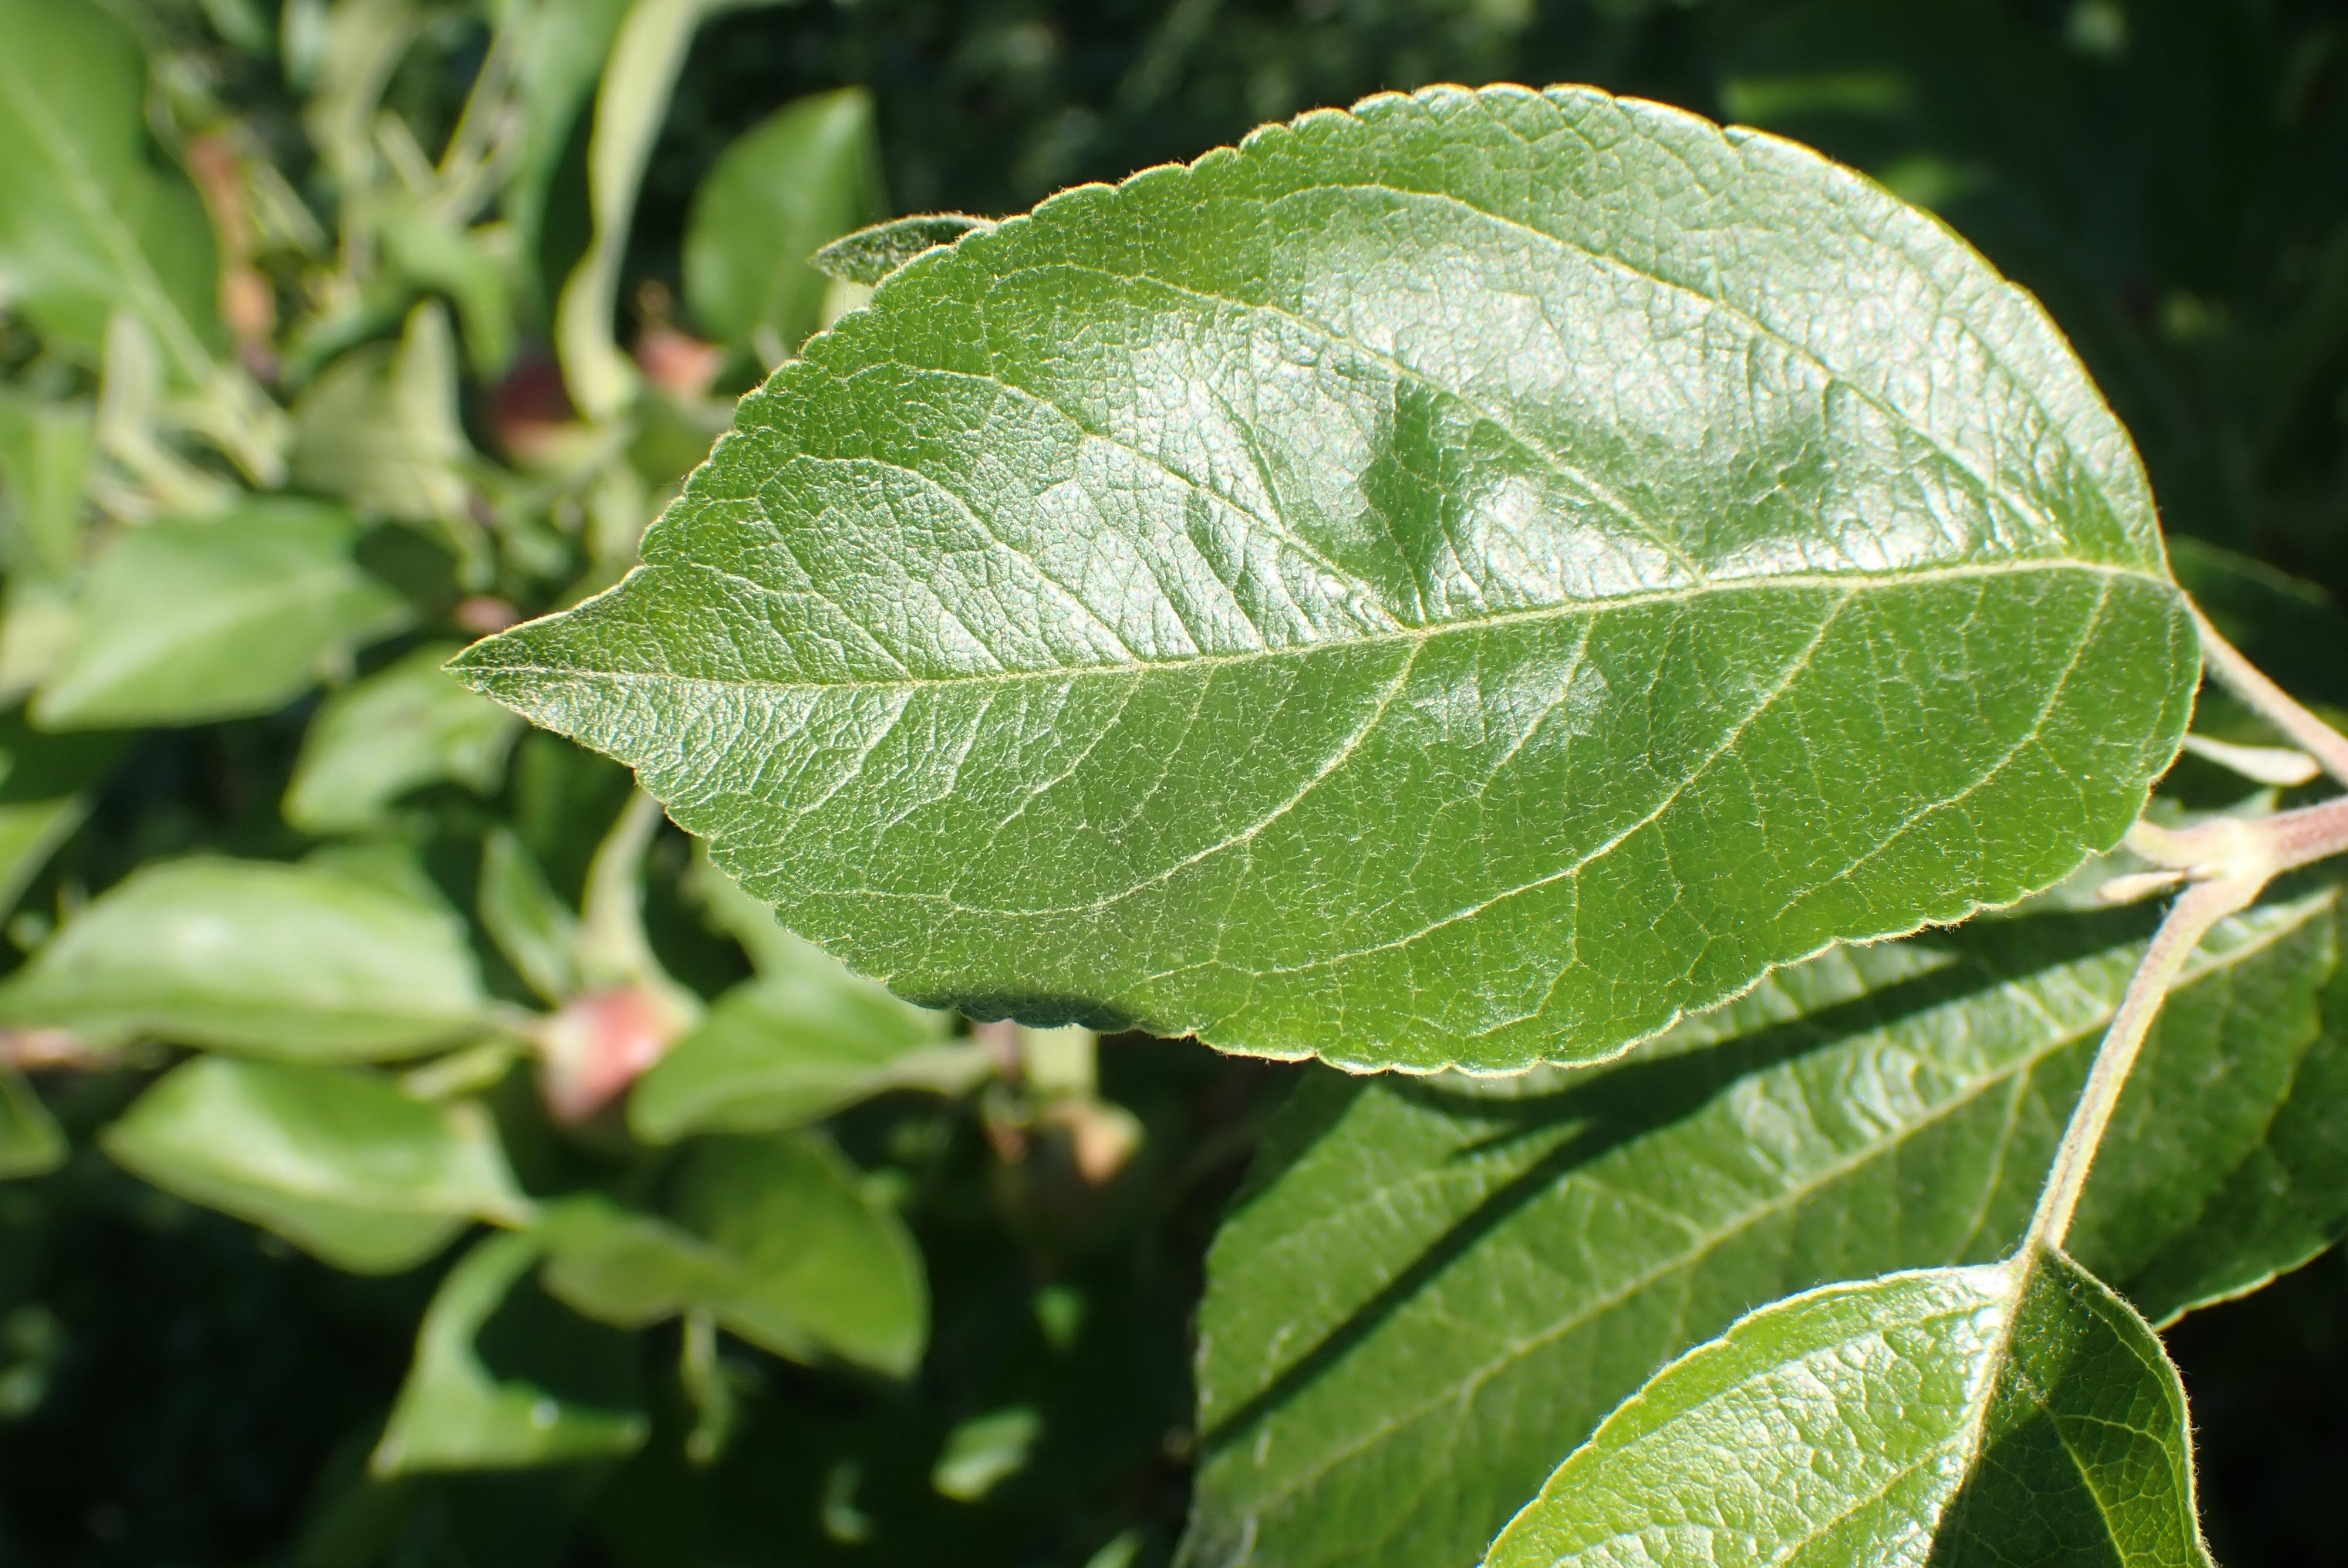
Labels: healthy